Orpheum Darmstadt

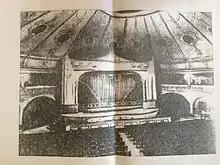
Stage of Theater Orpheum Darmstadt

During World War I And in times of high unemployment in the late 30s the leadership of Orpheum donated significant amounts to welfare work and offered free seats to the injured, invalids and unemployed. The financial situation in the following years was rather tight.